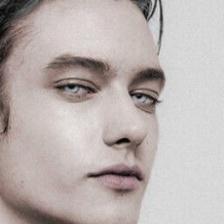
Label: faces